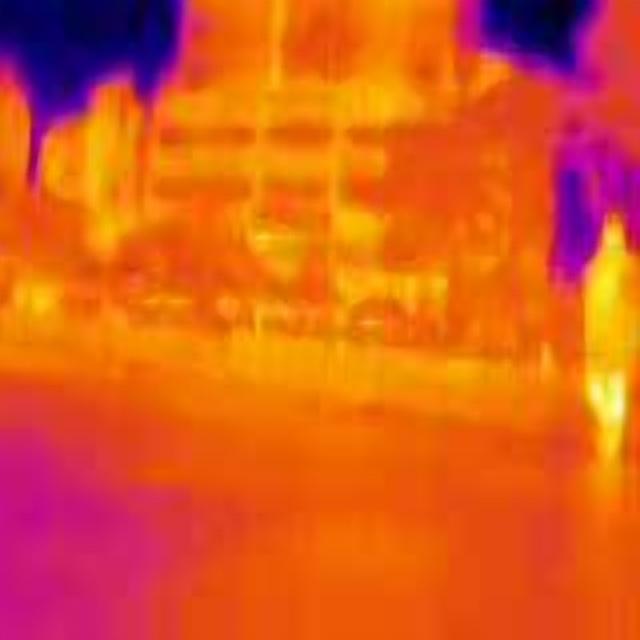
Detected objects:
label: person